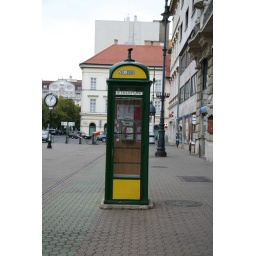
They are red in London, green and yellow in Budapest